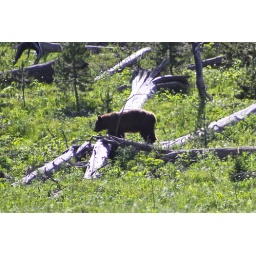
A black bear in Grand Teton National Park